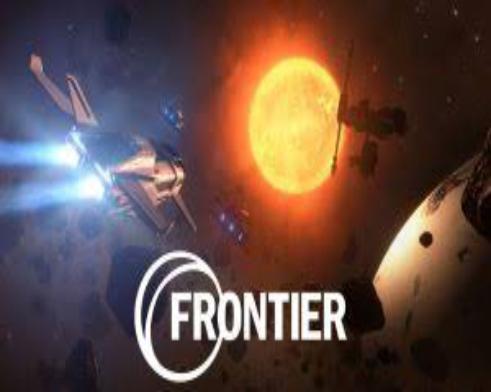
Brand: frontier developments
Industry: Leisure